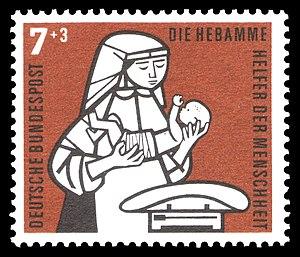
La/le sage-femme ou le maïeuticien est un professionnel de la santé accompagnant la femme enceinte avant, pendant et après l'accouchement. Le métier tire historiquement ses origines de la fonction d'accoucheur.